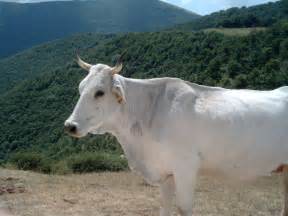
Label: cow